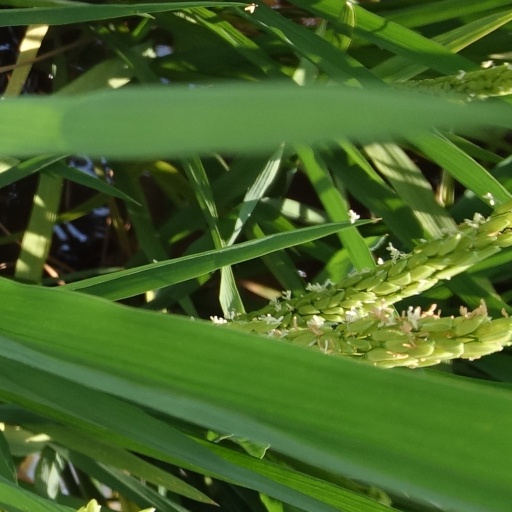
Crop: rice